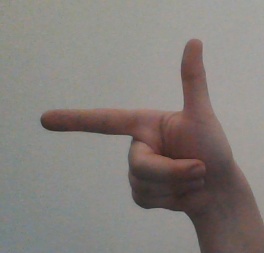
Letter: yaa